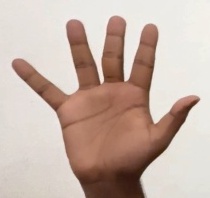
ASL sign: 5